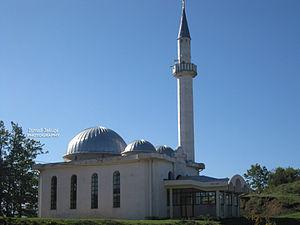
Brrut en albanais et Brut en serbe latin est une localité du Kosovo située dans la commune/municipalité de Dragash/Dragaš et dans le district de Prizren/Prizren. Selon le recensement kosovar de 2011, elle compte 1 164 habitants, dont 1 161 Albanais.